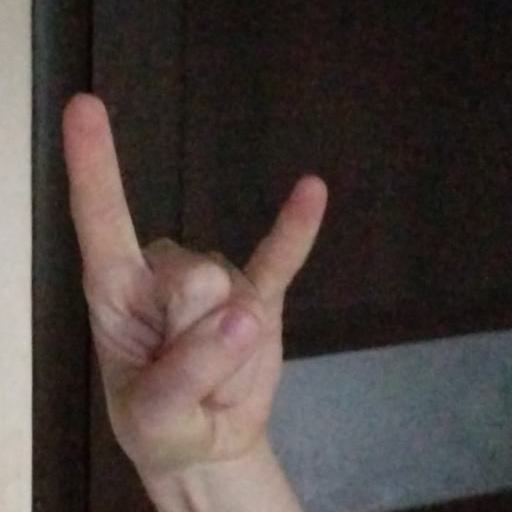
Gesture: rock